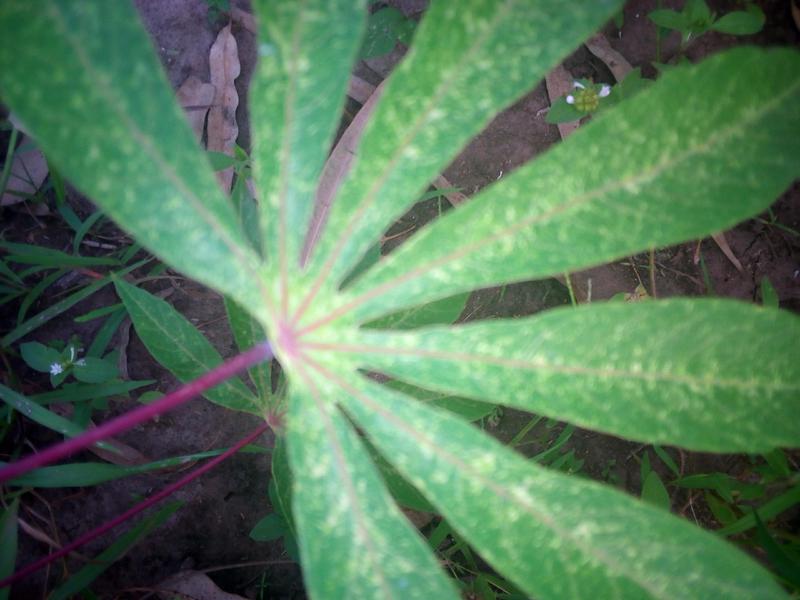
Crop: cassava
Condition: green_mottle